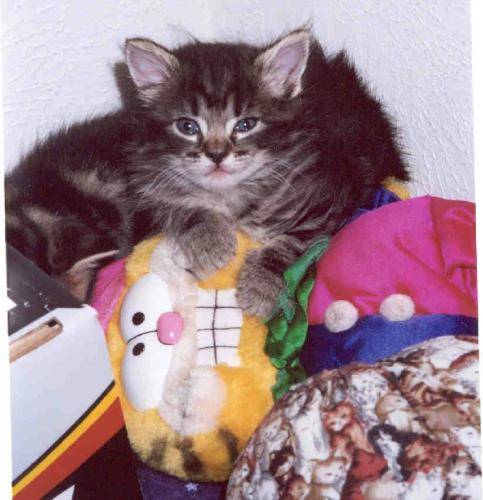
Label: cat